Woodlands South MRT station

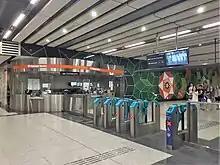
Faregates at the concourse level

Commissioned as part of the Art-in-Transit programme, Kng Mian Tze's "3652 + 50" is displayed at this station. Consisting of geometric shapes arranged in a Penrose design, the symbols and messages in the artwork were written by 50 individuals as part of the artist's engagement with the local community. These messages and symbols were promises set by the volunteers in 2013 to work on for the subsequent 10 years. It was expected that by the time the station opened, the participants have moved on to a different stage of life.